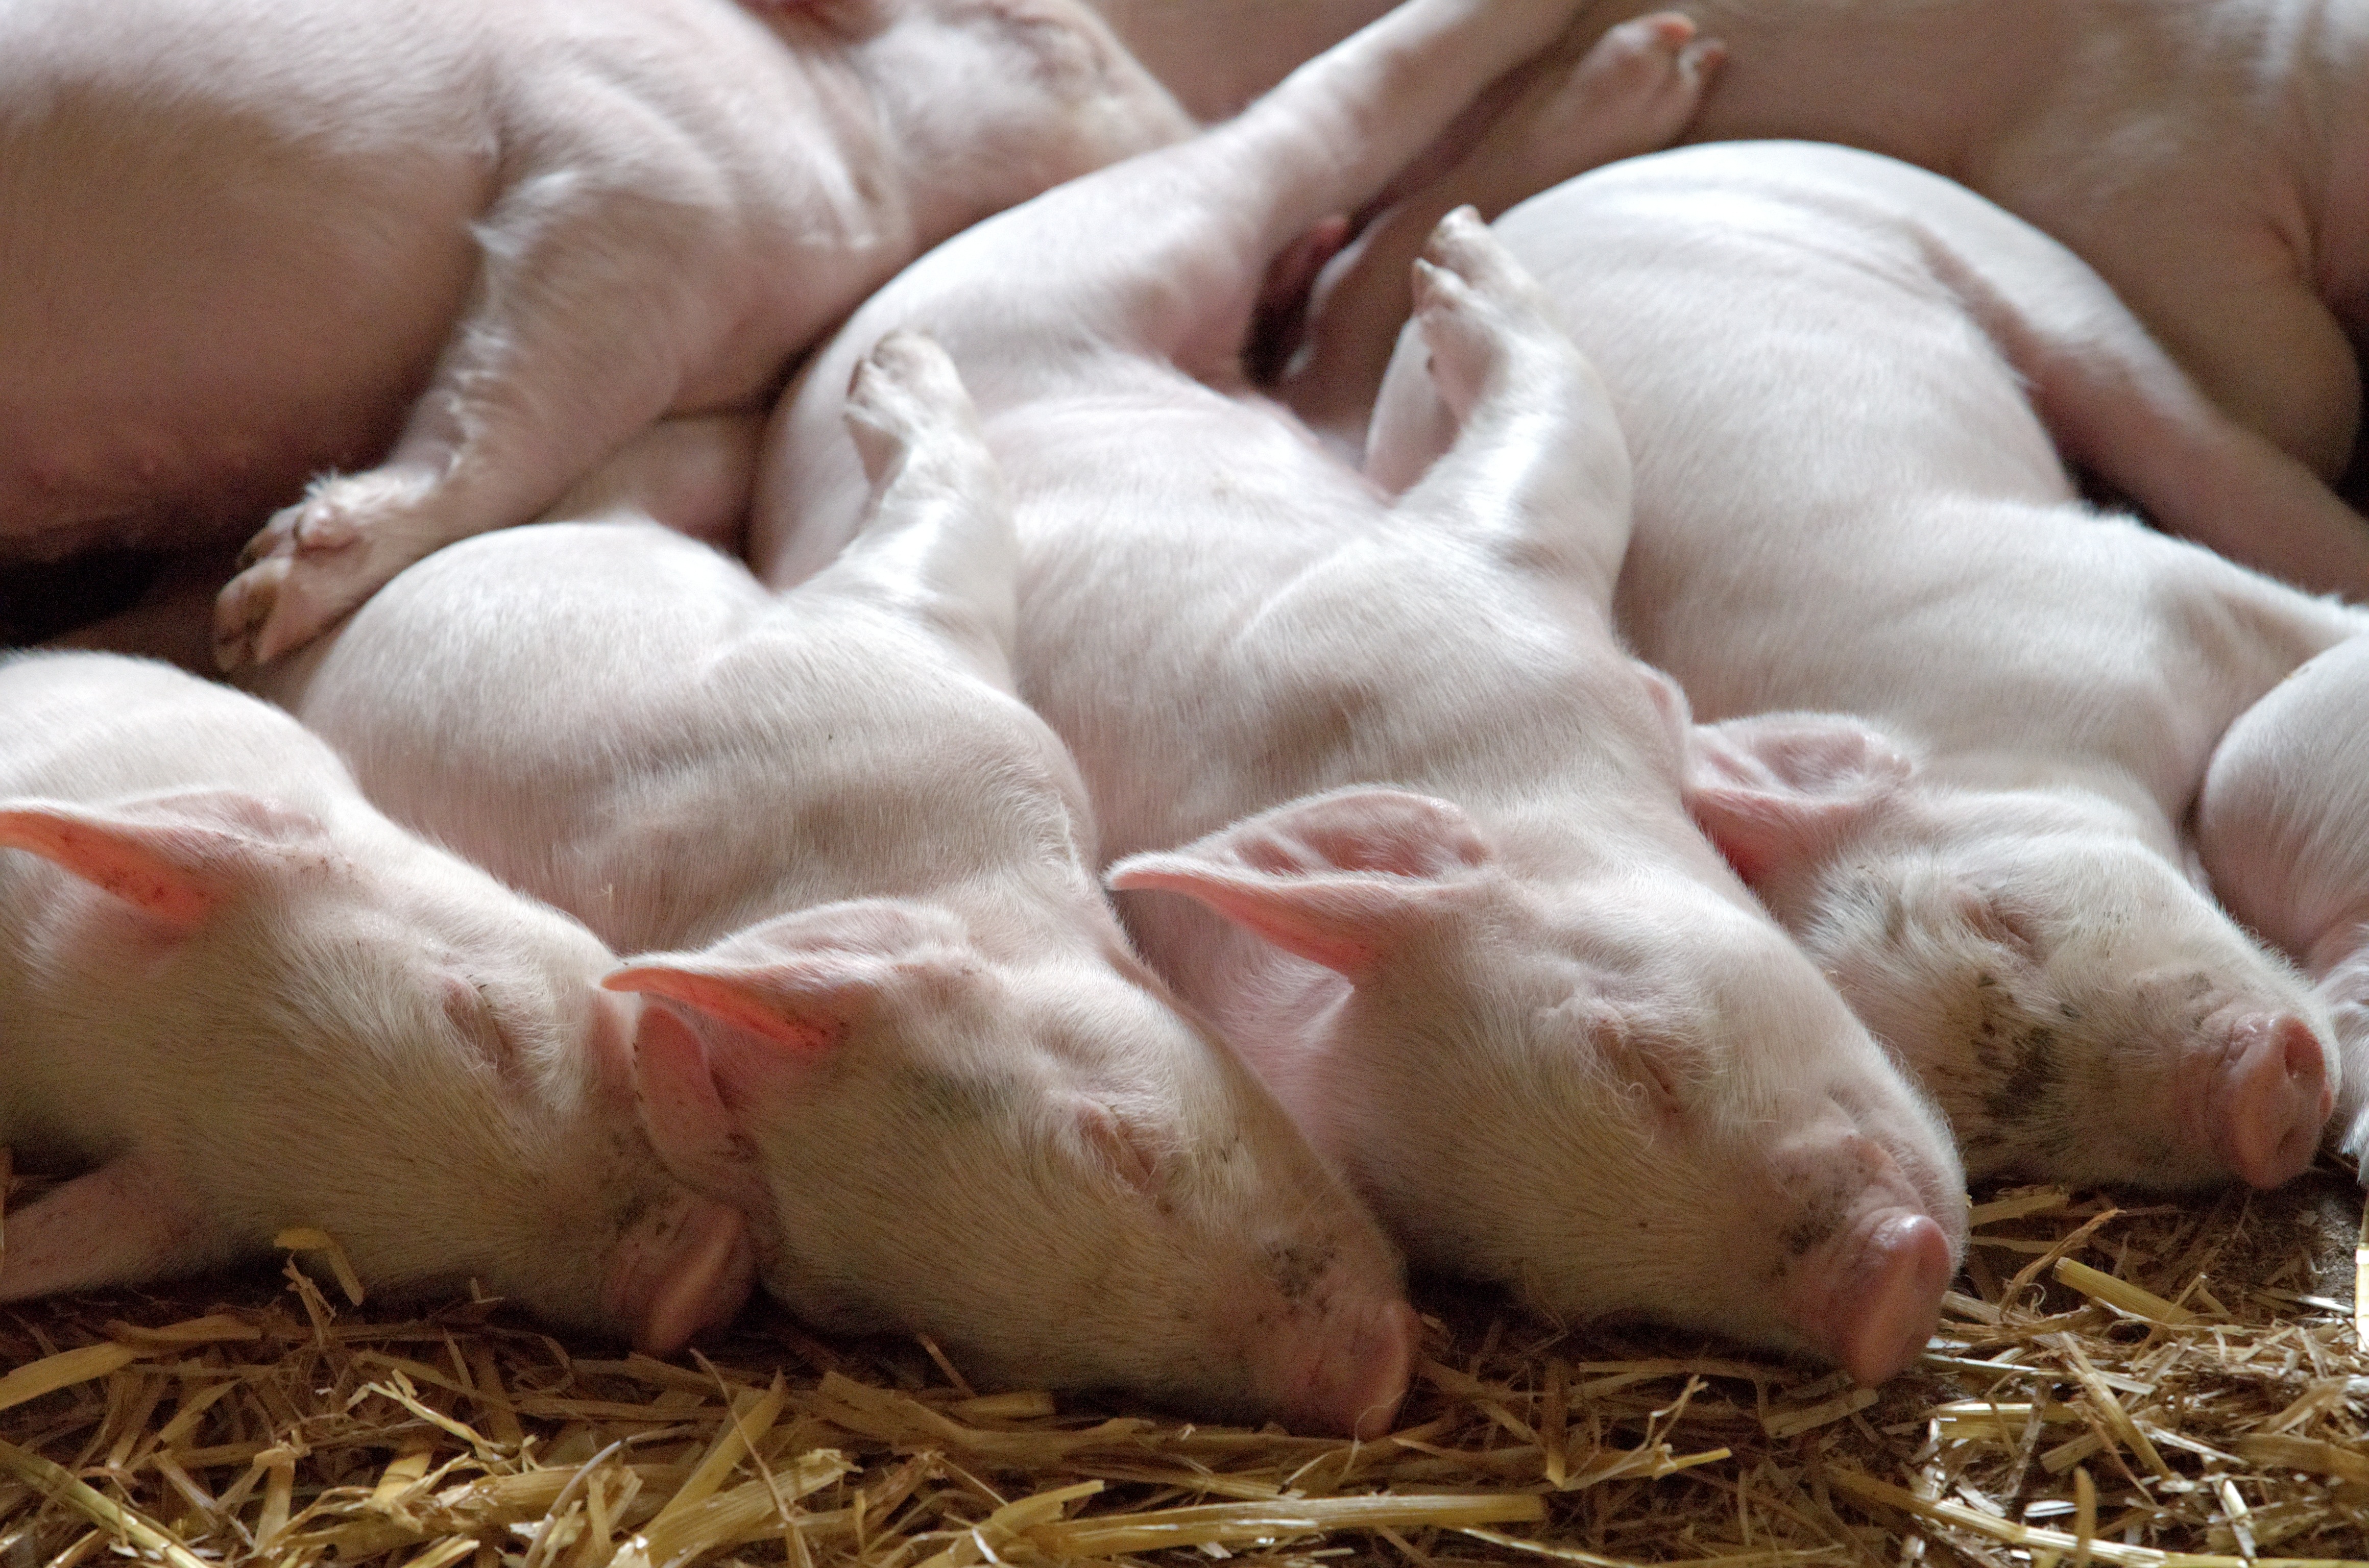
hay, farm, barn, animal, cute, young, farming, sleeping, livestock, peaceful, mammal, pork, sibling, stable, product, hog, family, sleep, piglet, sow, snout, ears, litter, vertebrate, pig, tired, domestic, adorable, swine, udder, offspring, breed, organic, breeding, dreaming, sister, brother, generation, doze, brood, exhausted, suckling, omnivorous, procreation, husbandry, dozing, oblivious, quite, domestic pig, pig like mammal